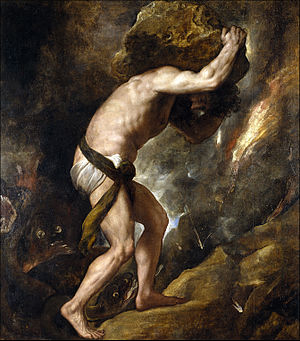
Sisyfos
Sisyfos (1548–49), maleri af Tizian, Pradomuseet, Madrid.
Painting of Sisyphys by Titian
Sisyfos er i græsk mytologi en helt og konge af Korinth, søn af Aiolos og Enarete. Han var dømt til i evig tid at rulle en sten op ad en bjergside. Hver gang han næsten er ved toppen, ruller stenen fra ham og ender ved bjergets fod. Han må så begynde forfra igen med sit sisyfosarbejde.